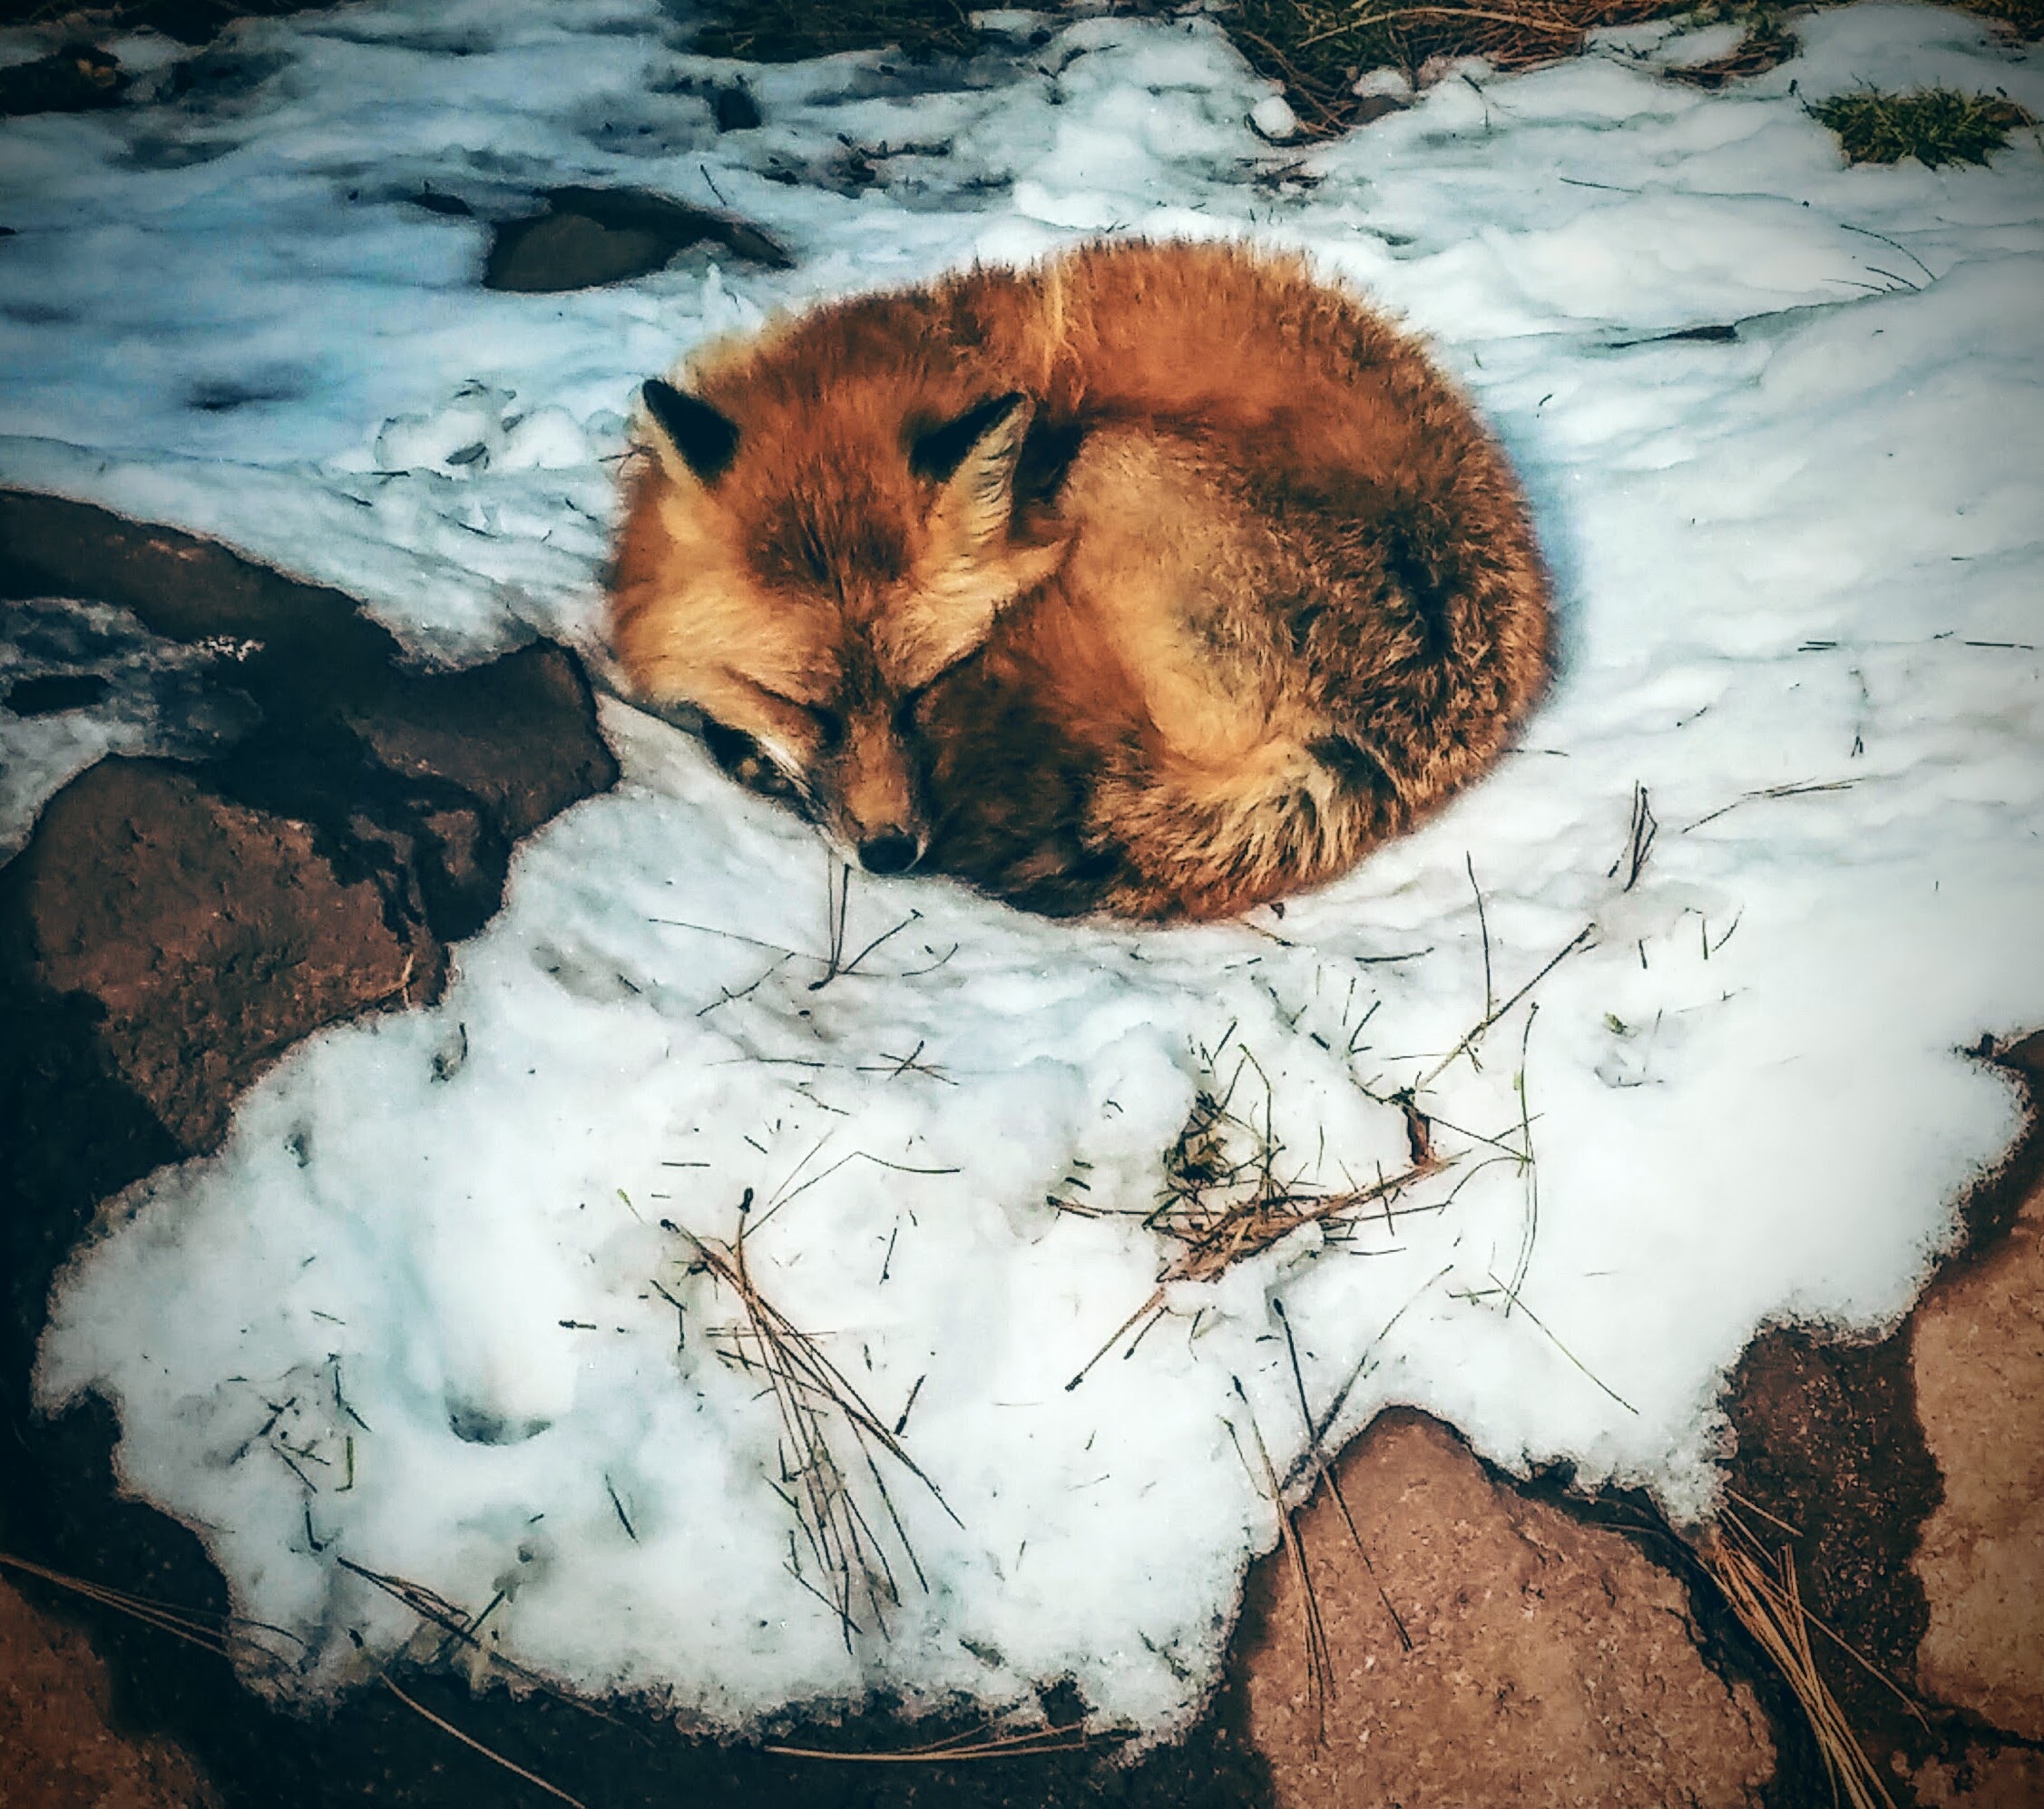
snow, winter, cat, mammal, whiskers, vertebrate, small to medium sized cats, cat like mammal, dog breed group